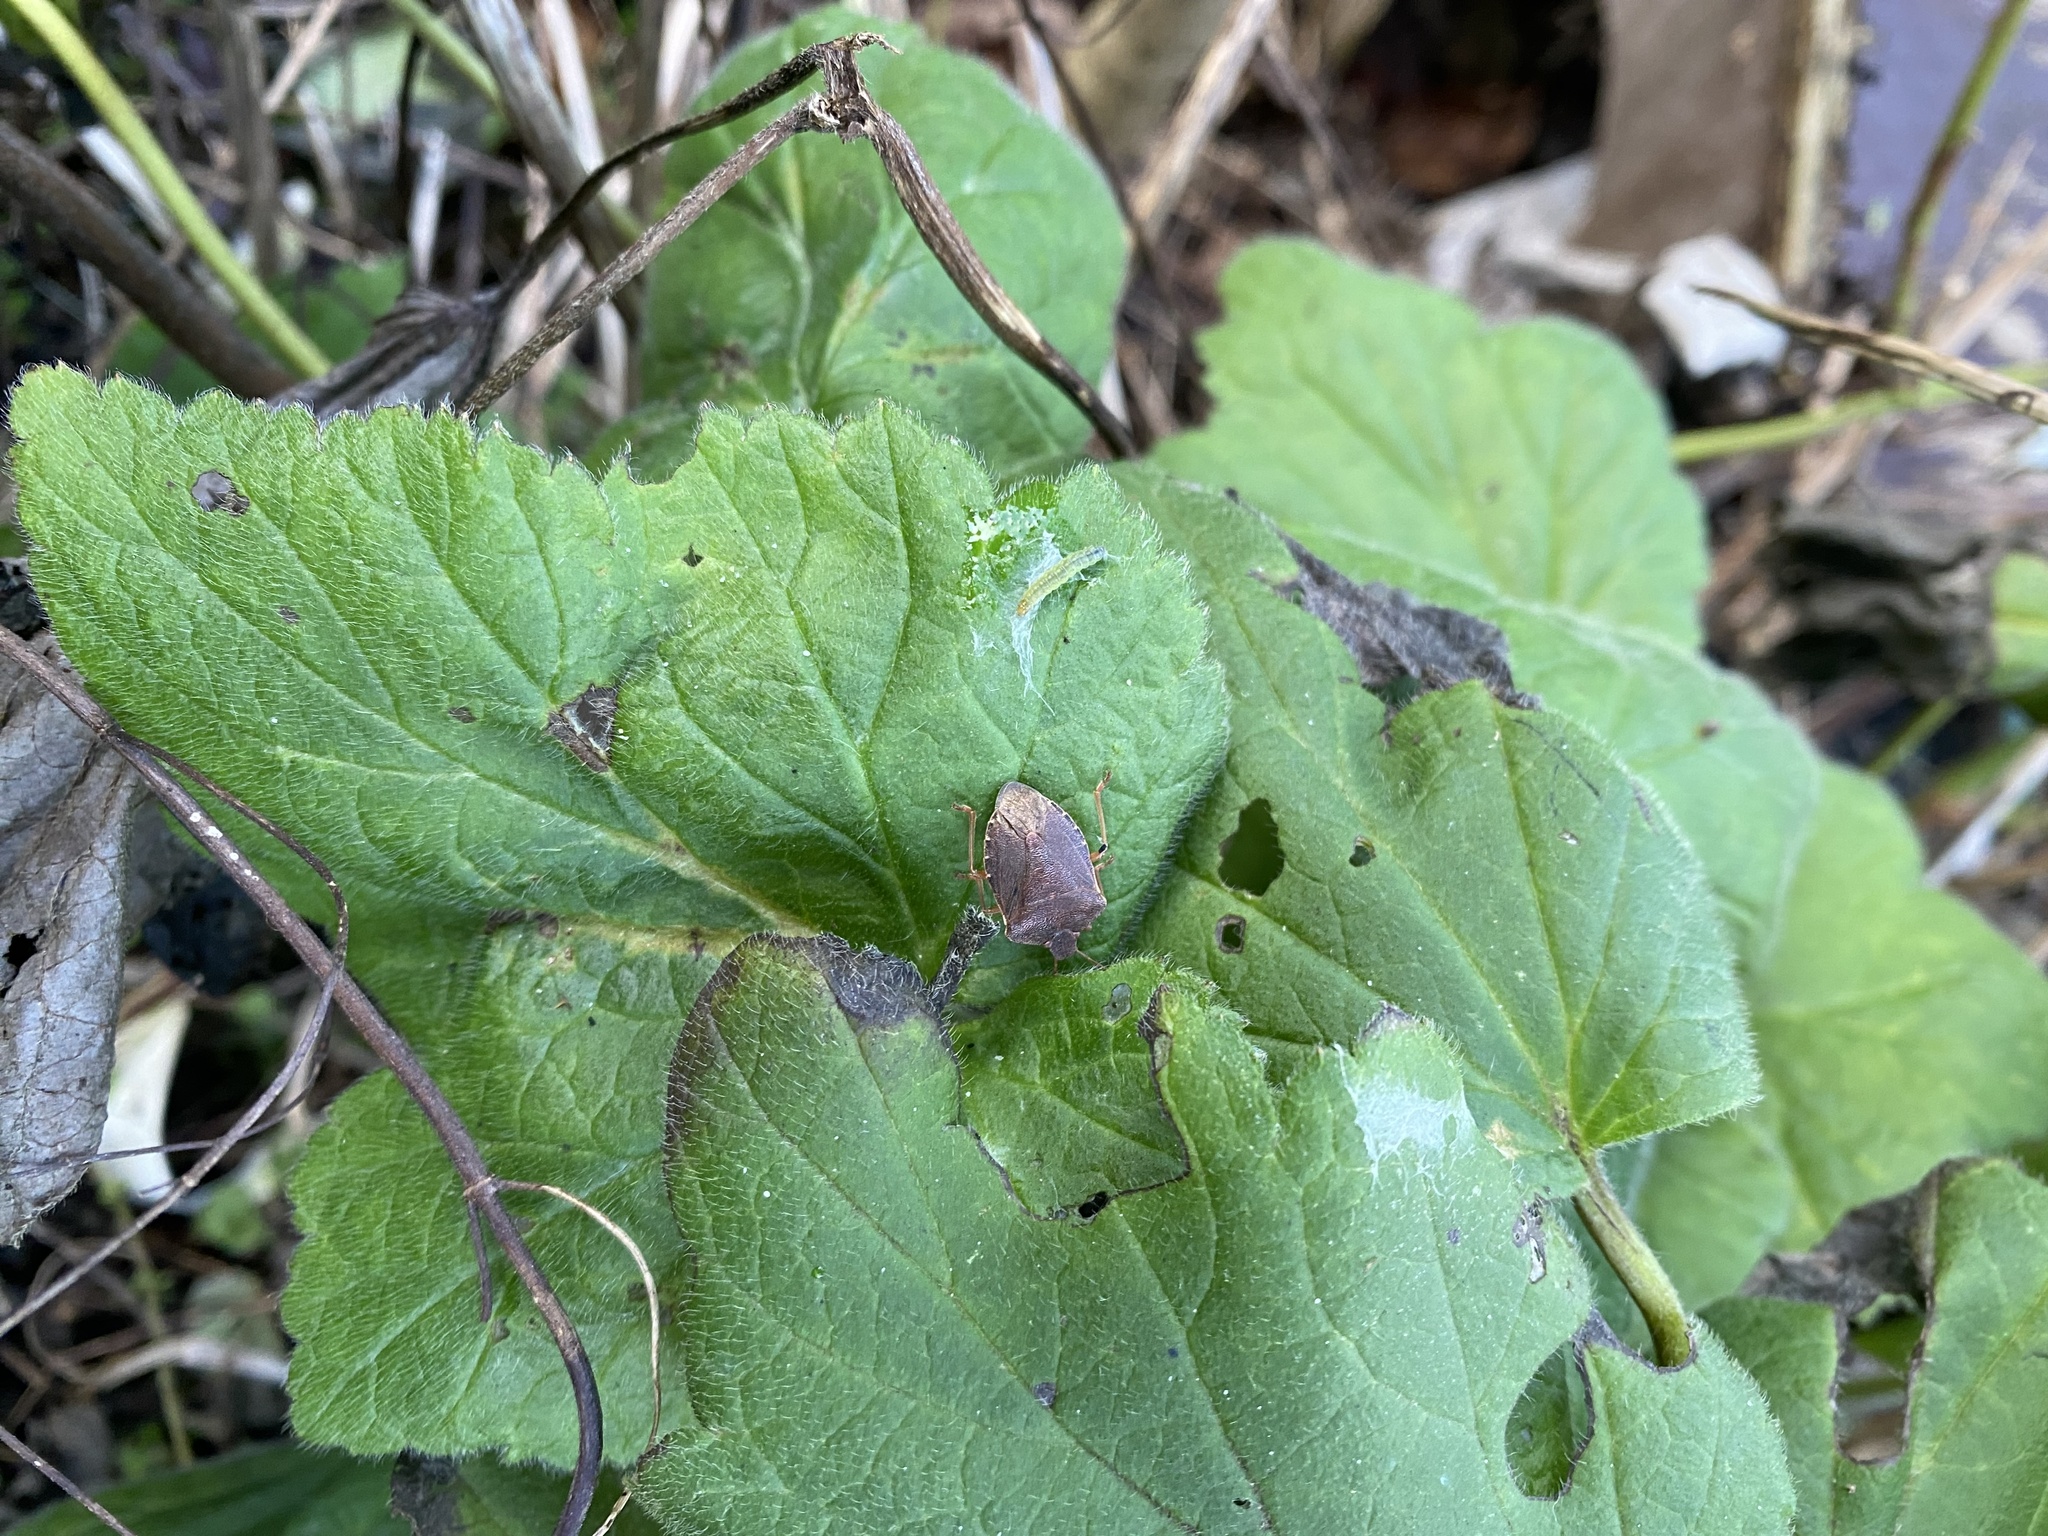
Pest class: stink_bug